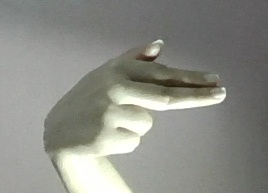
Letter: ghain